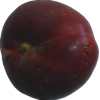
Label: nectarine_flat